Shed

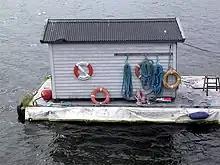
A waterside shed in Sweden

Boatsheds (or boat sheds) are typically lockable wooden sheds built near a body of water to store small private boats, bathing suits, life vests and related items. Boat sheds used for rowing clubs are generally larger structures for storing rowing skiffs.